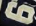
Number: 6